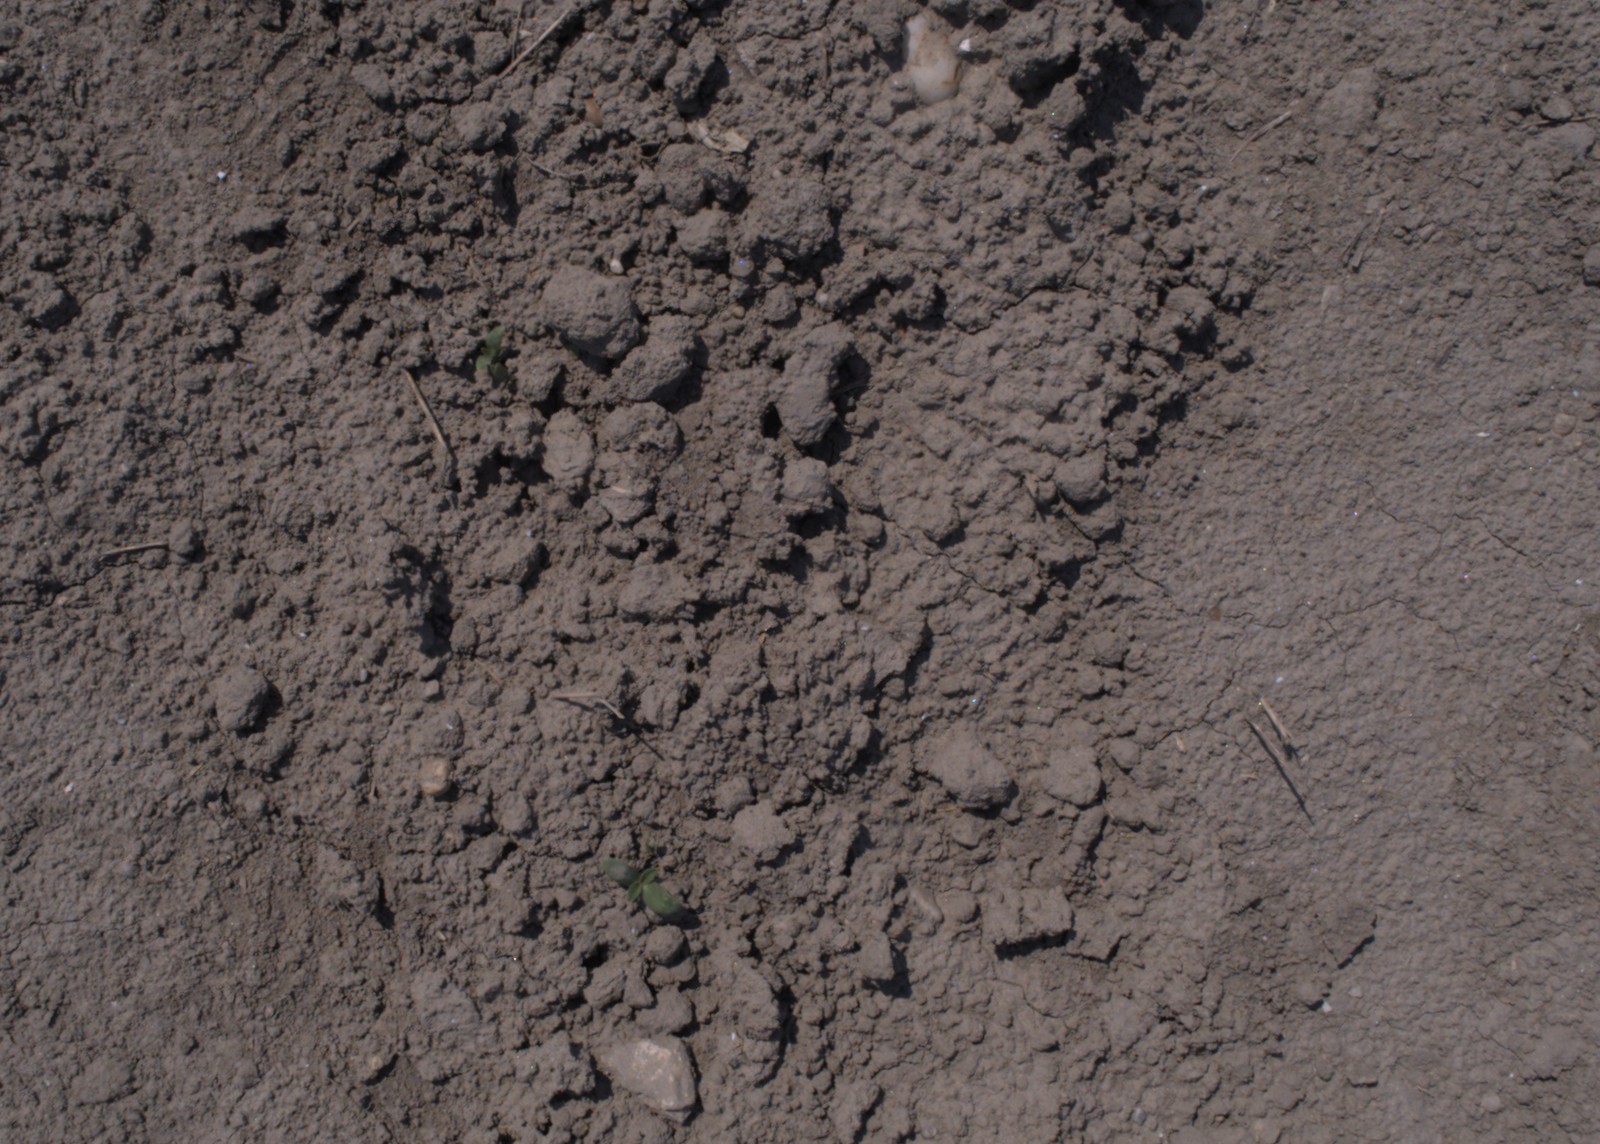
Capture date: 10.08.2020 12:34:18
Weather: sunny
Wind: light
Seeding date: 21.07.2020
Plant canopy height (mm): 930